Endangered sea turtles

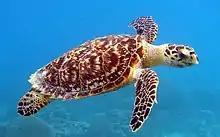
Hawksbill sea turtle-photograph provided by the National Oceanic and Atmospheric Administration (NOAA)

Hawksbill Turtles are characterized by a pointed beak that resembles that of a bird's. Typically, the turtles can have a shell length up to about 45 inches, and weigh around 150 pounds. The upper shell, also known as a carapace, is serrated with thick, overlapping plates. The elaborate patterned shells make them valuable in global trading markets. Located predominantly around tropical coral reefs, Hawksbills feed on small reef species such as sea sponges, anemones and jellyfish using their narrow beaks to reach crevices in the reef.